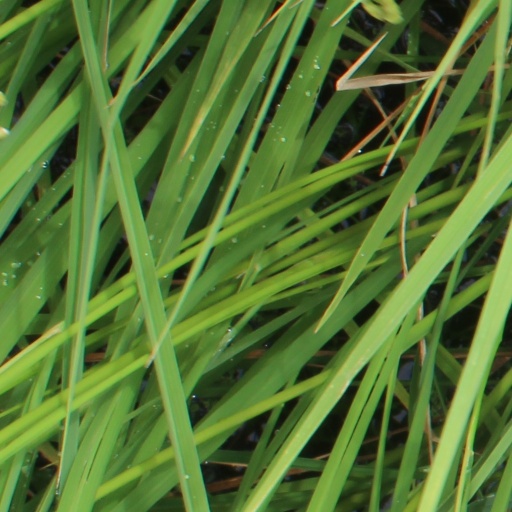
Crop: rice